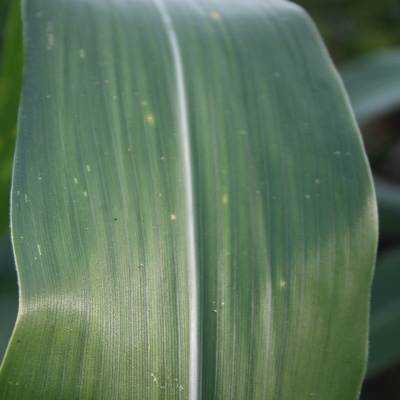
Crop: Maize
Condition: leaf spot